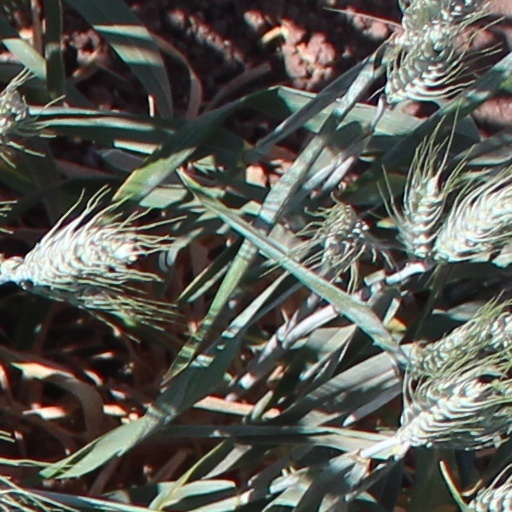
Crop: wheat